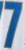
Number: 7